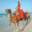
Label: camel